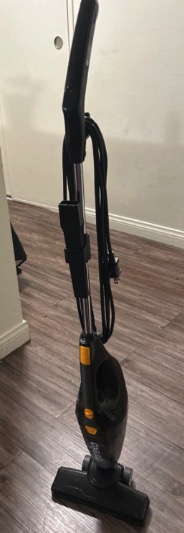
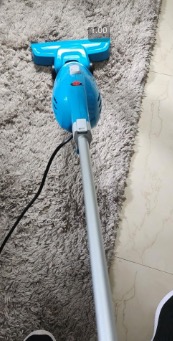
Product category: items_vacuum
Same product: no